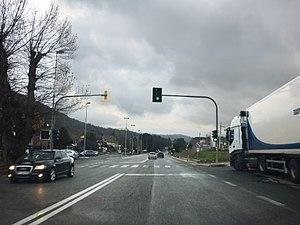
La route nationale 4 relie Rome à Porto d'Ascoli en passant par Rieti et Ascoli Piceno.